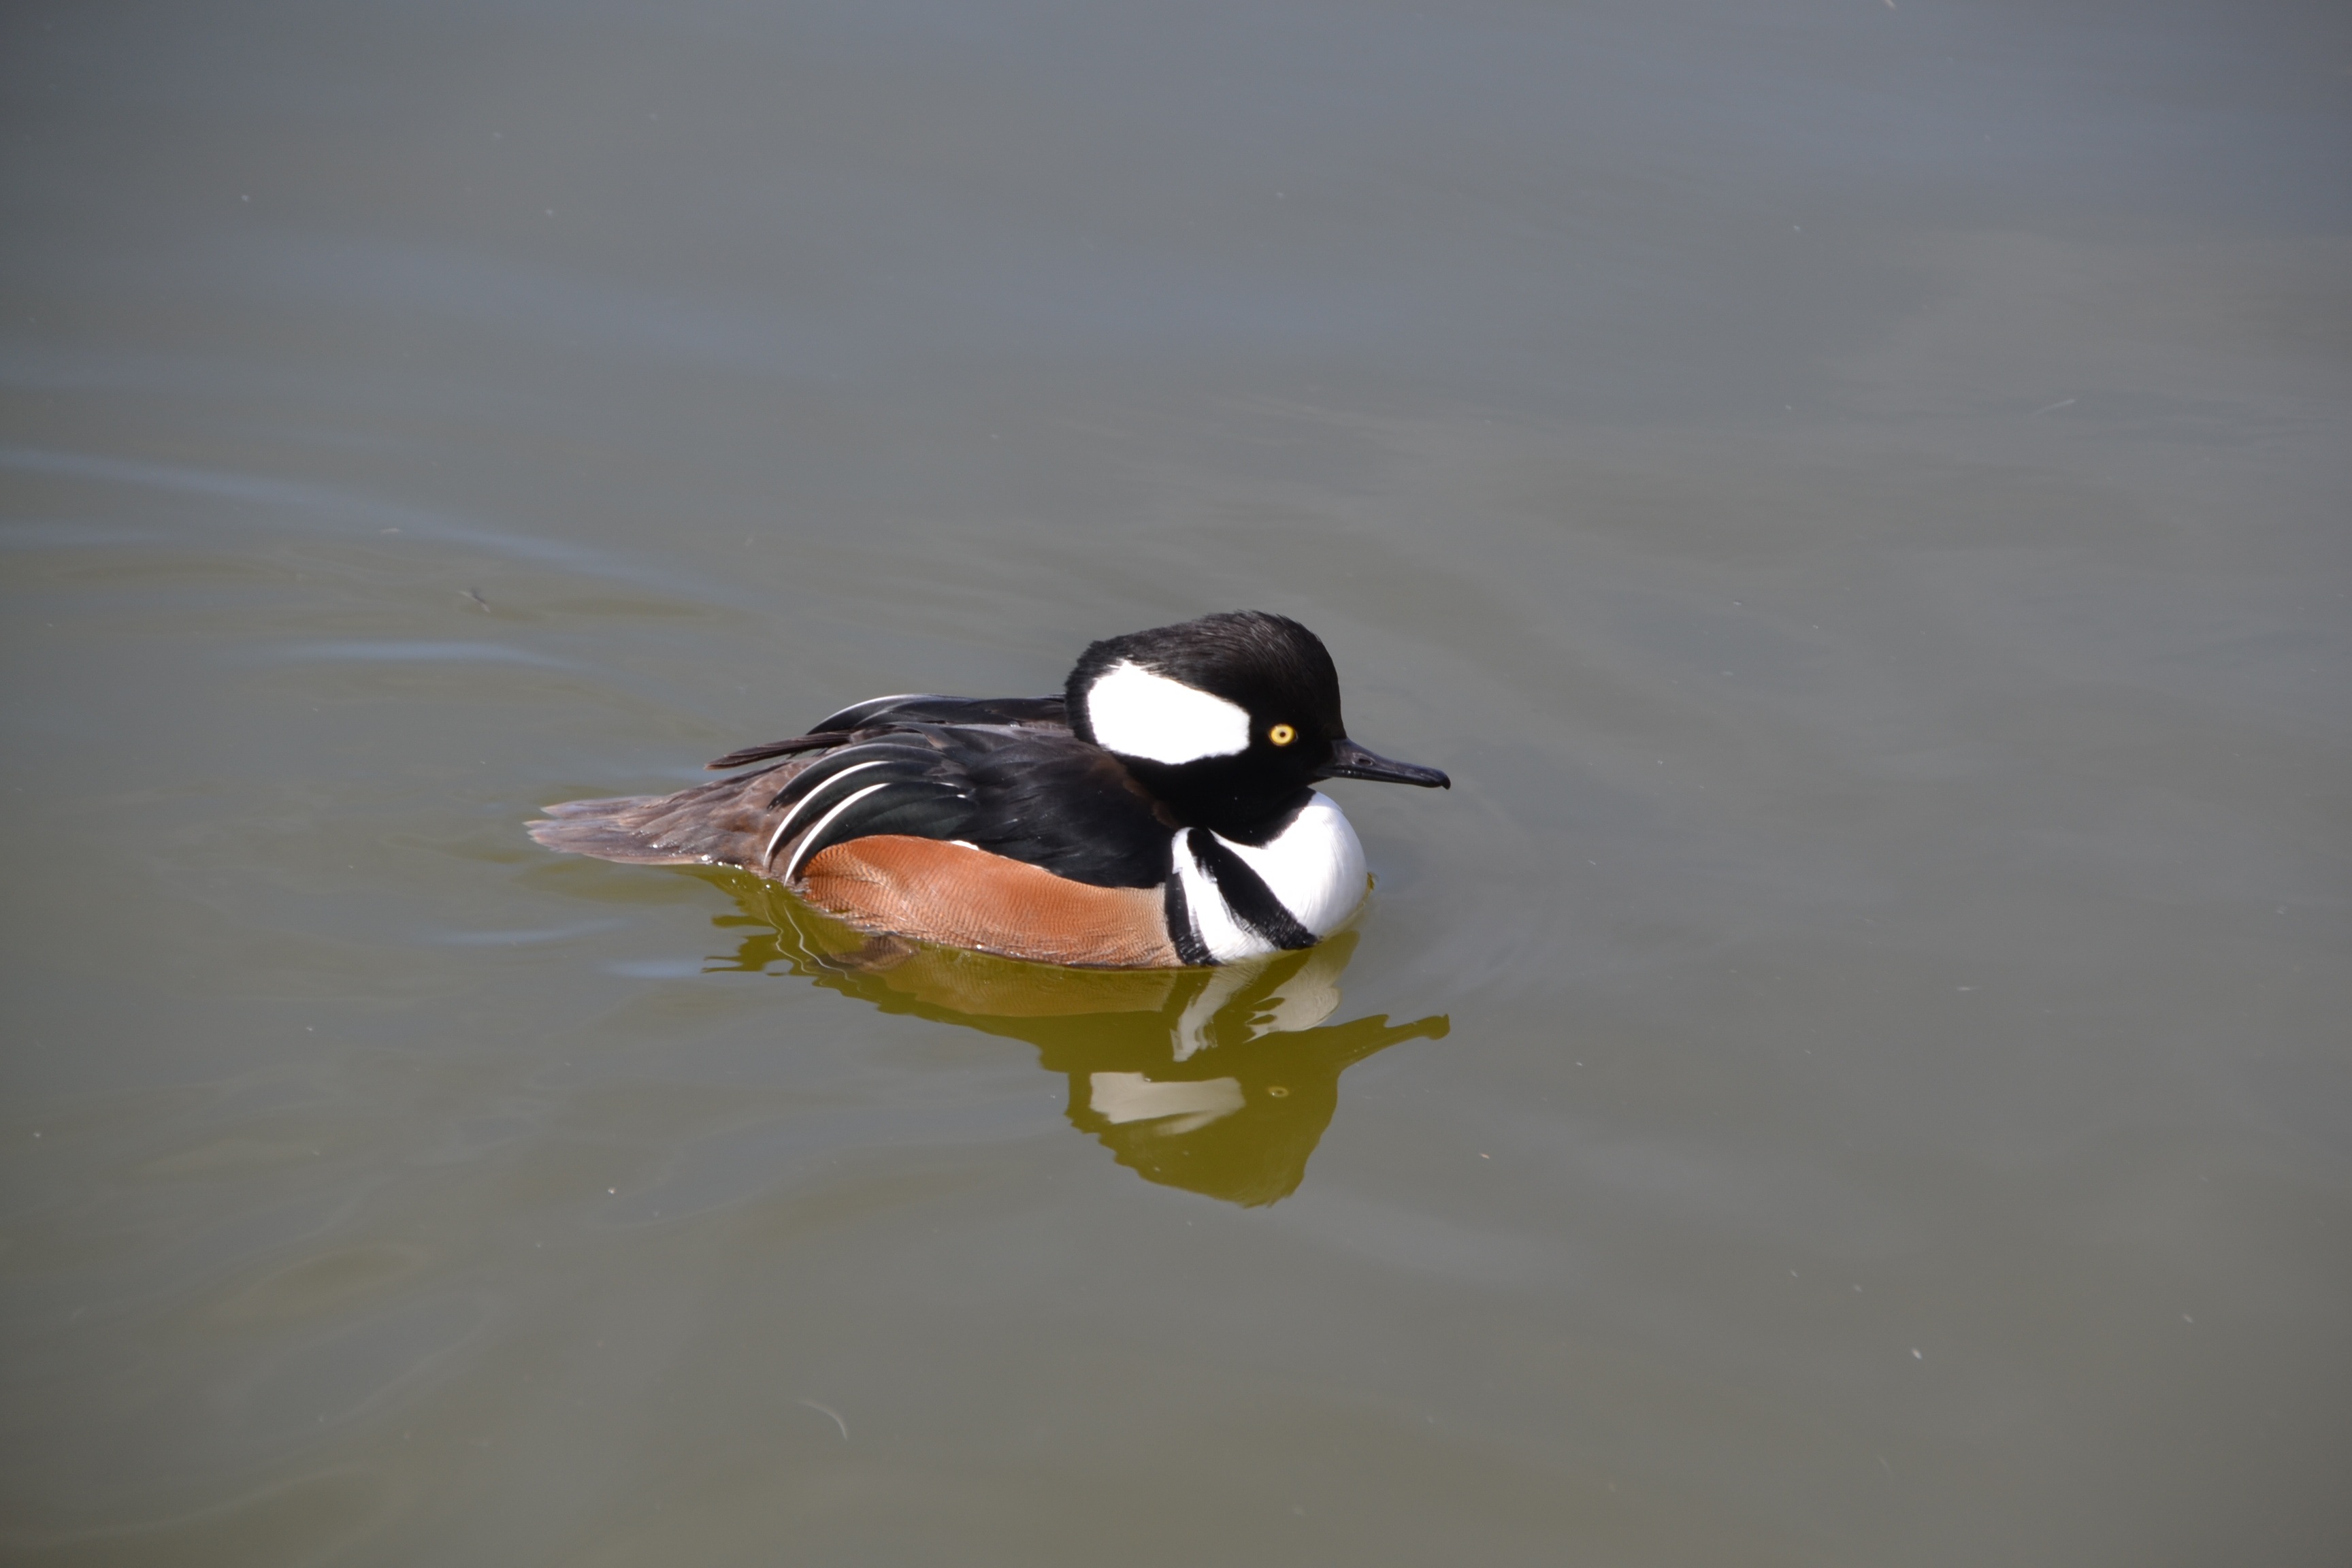
bird, wing, animal, wildlife, reflection, beak, fauna, plumage, birds, duck, vertebrate, bill, waterfowl, water bird, animal world, mallard, canard, perching bird, ducks geese and swans, seaduck